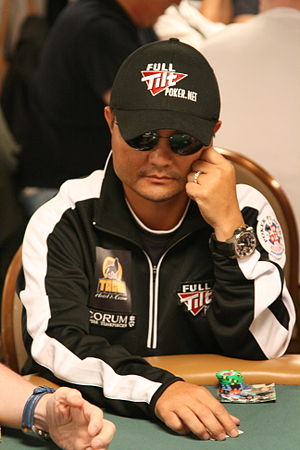
Jerry Yang
Jerry Yang
"Xao ""Jerry"" Yang er en pokerspiller fra Temecula, Californien. Han er bedst kendt fra sin sejr ved World Series of Poker 2007 Main Event.